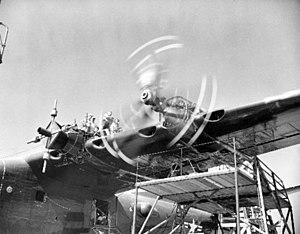
L’Allison T40 est un turbopropulseur composé de deux turbopropulseurs Allison T38 entraînant des hélices contrarotatives à travers une boîte à engrenages commune. Conçu dans les années 1940, avec beaucoup de difficultés, ce moteur délicat fut globalement un échec.